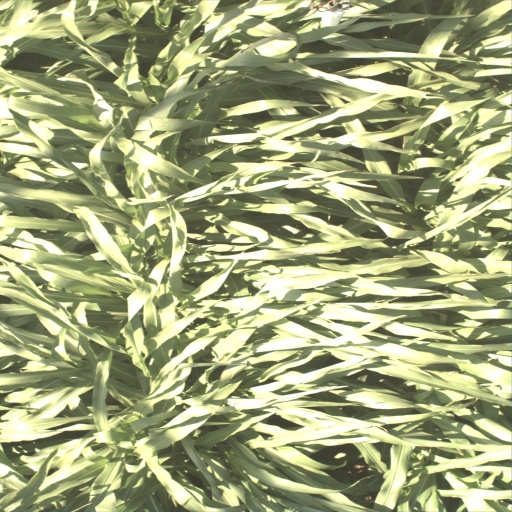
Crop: sorghum